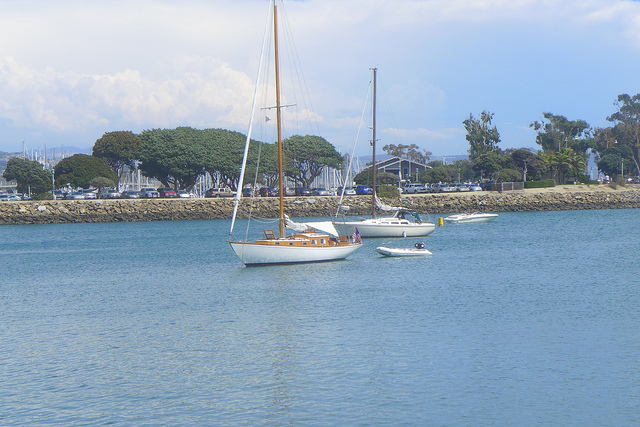
user: Given an image and a question. Answer the question in a short answer. Question: What body of water is ideal for boats like these? Short Answer:
assistant: lake